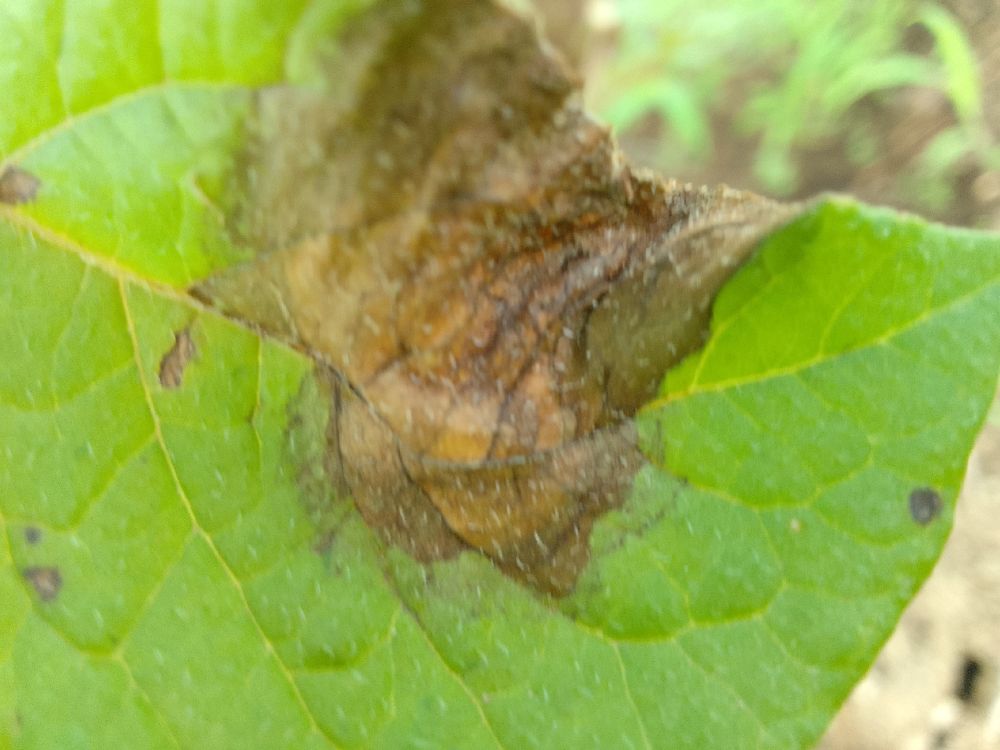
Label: Late blight